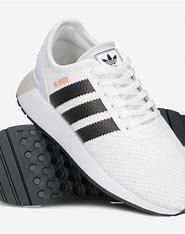
Brand: Adidas
Model: N 5923